2010 Ford 400

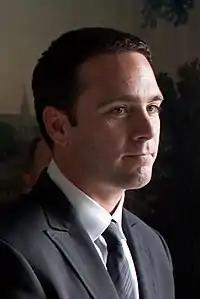
Jimmie Johnson won the championship, after finishing second in the race

Race winner Carl Edwards appeared in victory lane after his victory lap. He celebrated his second consecutive win, in front of a crowd of 67,000 people. After winning the race, he said "Why didn't you set the cars up like this before, Bob [Osbourne]? That was the best performance down the straightaway I've had in a long time."